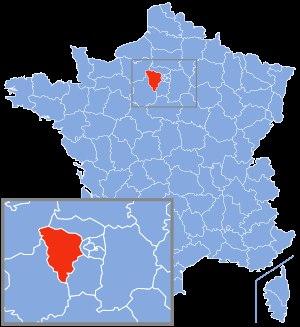
La liste des cavités naturelles les plus longues des Yvelines recense sous la forme d'un tableau, les cavités souterraines naturelles connues, dont le développement est supérieur à trente mètres.